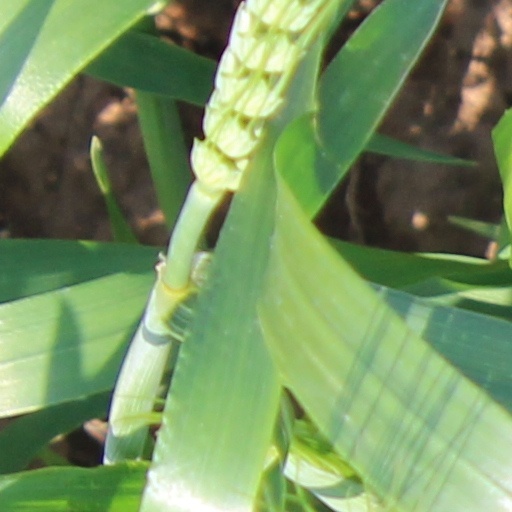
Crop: wheat